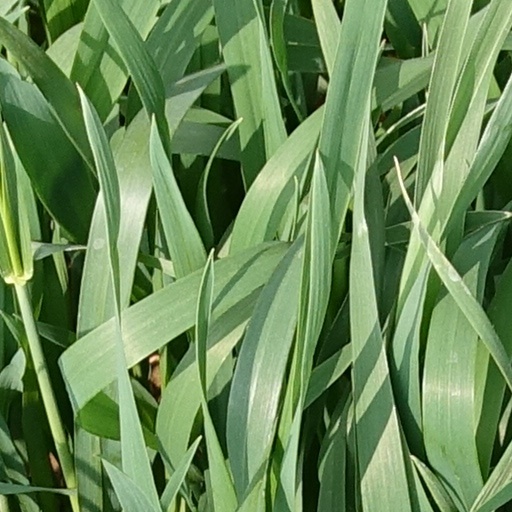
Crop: wheat